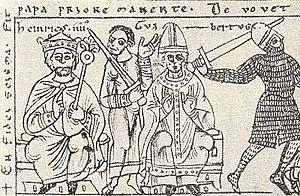
L'antipape Clément III (au centre) avec l'empereur Henri IV, Codex Jenesis Bose q.6, daté de 1157. L'antipape Clément III (au centre) avec l'empereur Henry
Clément III, né à Parme vers 1023 - 1029 d'une famille liée aux comtes de Canossa, antipape de 1080 à 1100.
Au Moyen Âge, le terme pouvoirs universels renvoie au Saint-Empire romain germanique et au pape.
Cette page concerne l'année 1080 du calendrier julien.
Les Ezzonides étaient une dynastie de Lotharingie datant du IXᵉ siècle. Au faîte de leur puissance au XIᵉ siècle par leur alliance avec la dynastie ottonienne des empereurs du Saint Empire, ils dominèrent la région du Rhin pendant plus d'un siècle.
L'histoire du christianisme commence au Iᵉʳ siècle au sein de la diaspora juive après la crucifixion de Jésus de Nazareth, dont la date probable se situe vers l'année 30. Les premières communautés, qui ne se définissent pas encore comme chrétiennes, sont fondées par plusieurs disciples de Jésus, en particulier dans les villes de Rome, Éphèse, Antioche, Alex mais aussi en Perse et en Éthiopie. Quand il devient une religion admise puis la religion officielle de l'Empire romain au IVᵉ siècle, les premiers conciles définissent peu à peu un ensemble de dogmes. Mais les christologies déclarées hérétiques dans l'Empire ne disparaissent pas pour autant. Parmi elles, l'arianisme et le nestorianisme perdurent pendant plusieurs siècles.
La Maison de Limburg Stirum ou de Limbourg Styrum est une des plus anciennes familles d’Europe. Elle prend son nom au XIIᵉ siècle, du comté souverain de Limbourg-sur-la-Lenne, qui doit son nom à la ville de Limbourg situé le long de la Lenne. Cette ville doit son nom au duché de Limbourg et sa capitale Limbourg. Elle est la seule branche survivante de la dynastie des comtes de Berg, qui régne du XIᵉ siècle au début du XVIᵉ siècle sur une grande partie de la Westphalie.